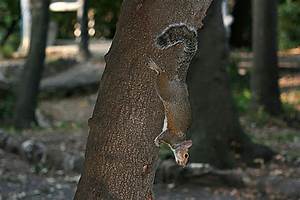
Label: scoiattolo